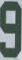
Number: 9